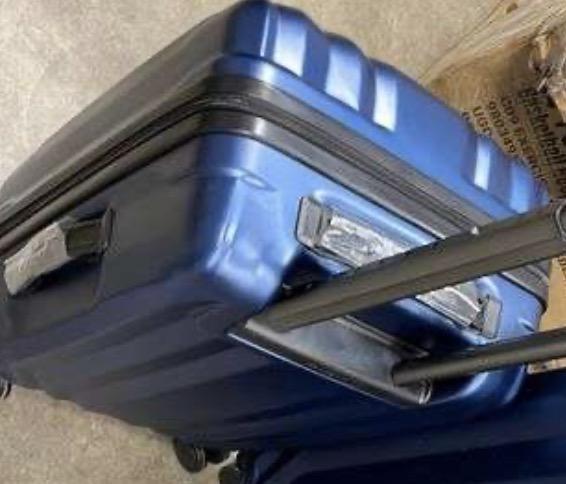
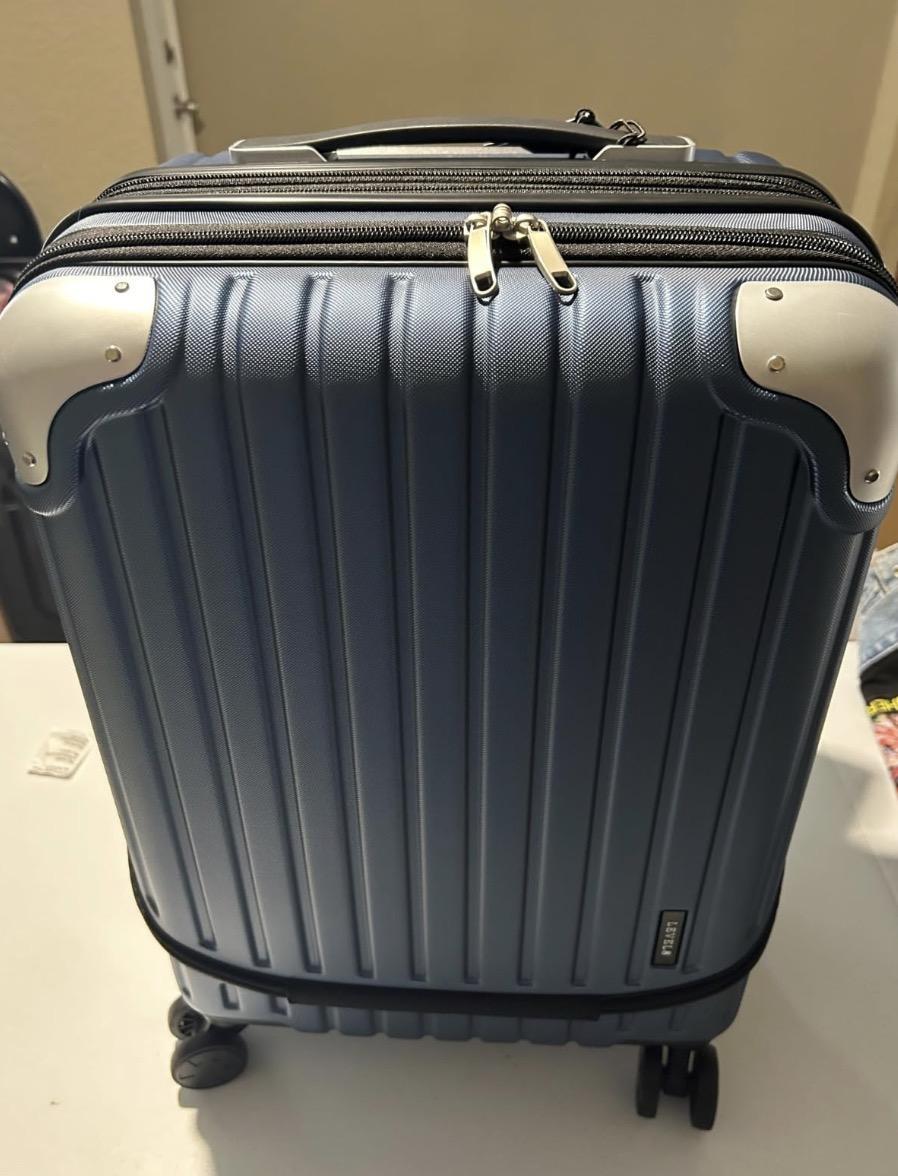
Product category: items_tea
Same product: no